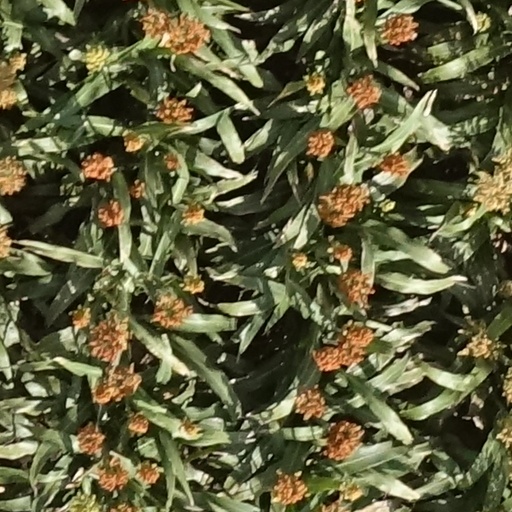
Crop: sorghum